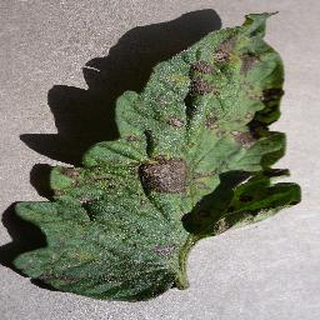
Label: tomato_early_blight